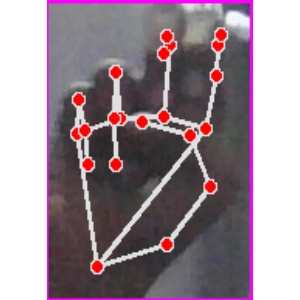
अक्षर: ह